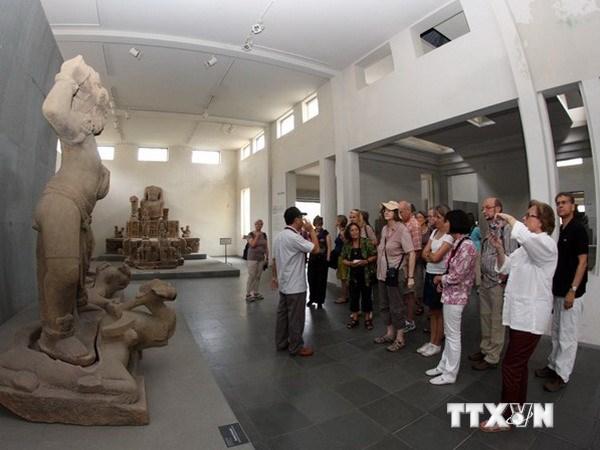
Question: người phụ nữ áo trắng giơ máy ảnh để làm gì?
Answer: chụp hình